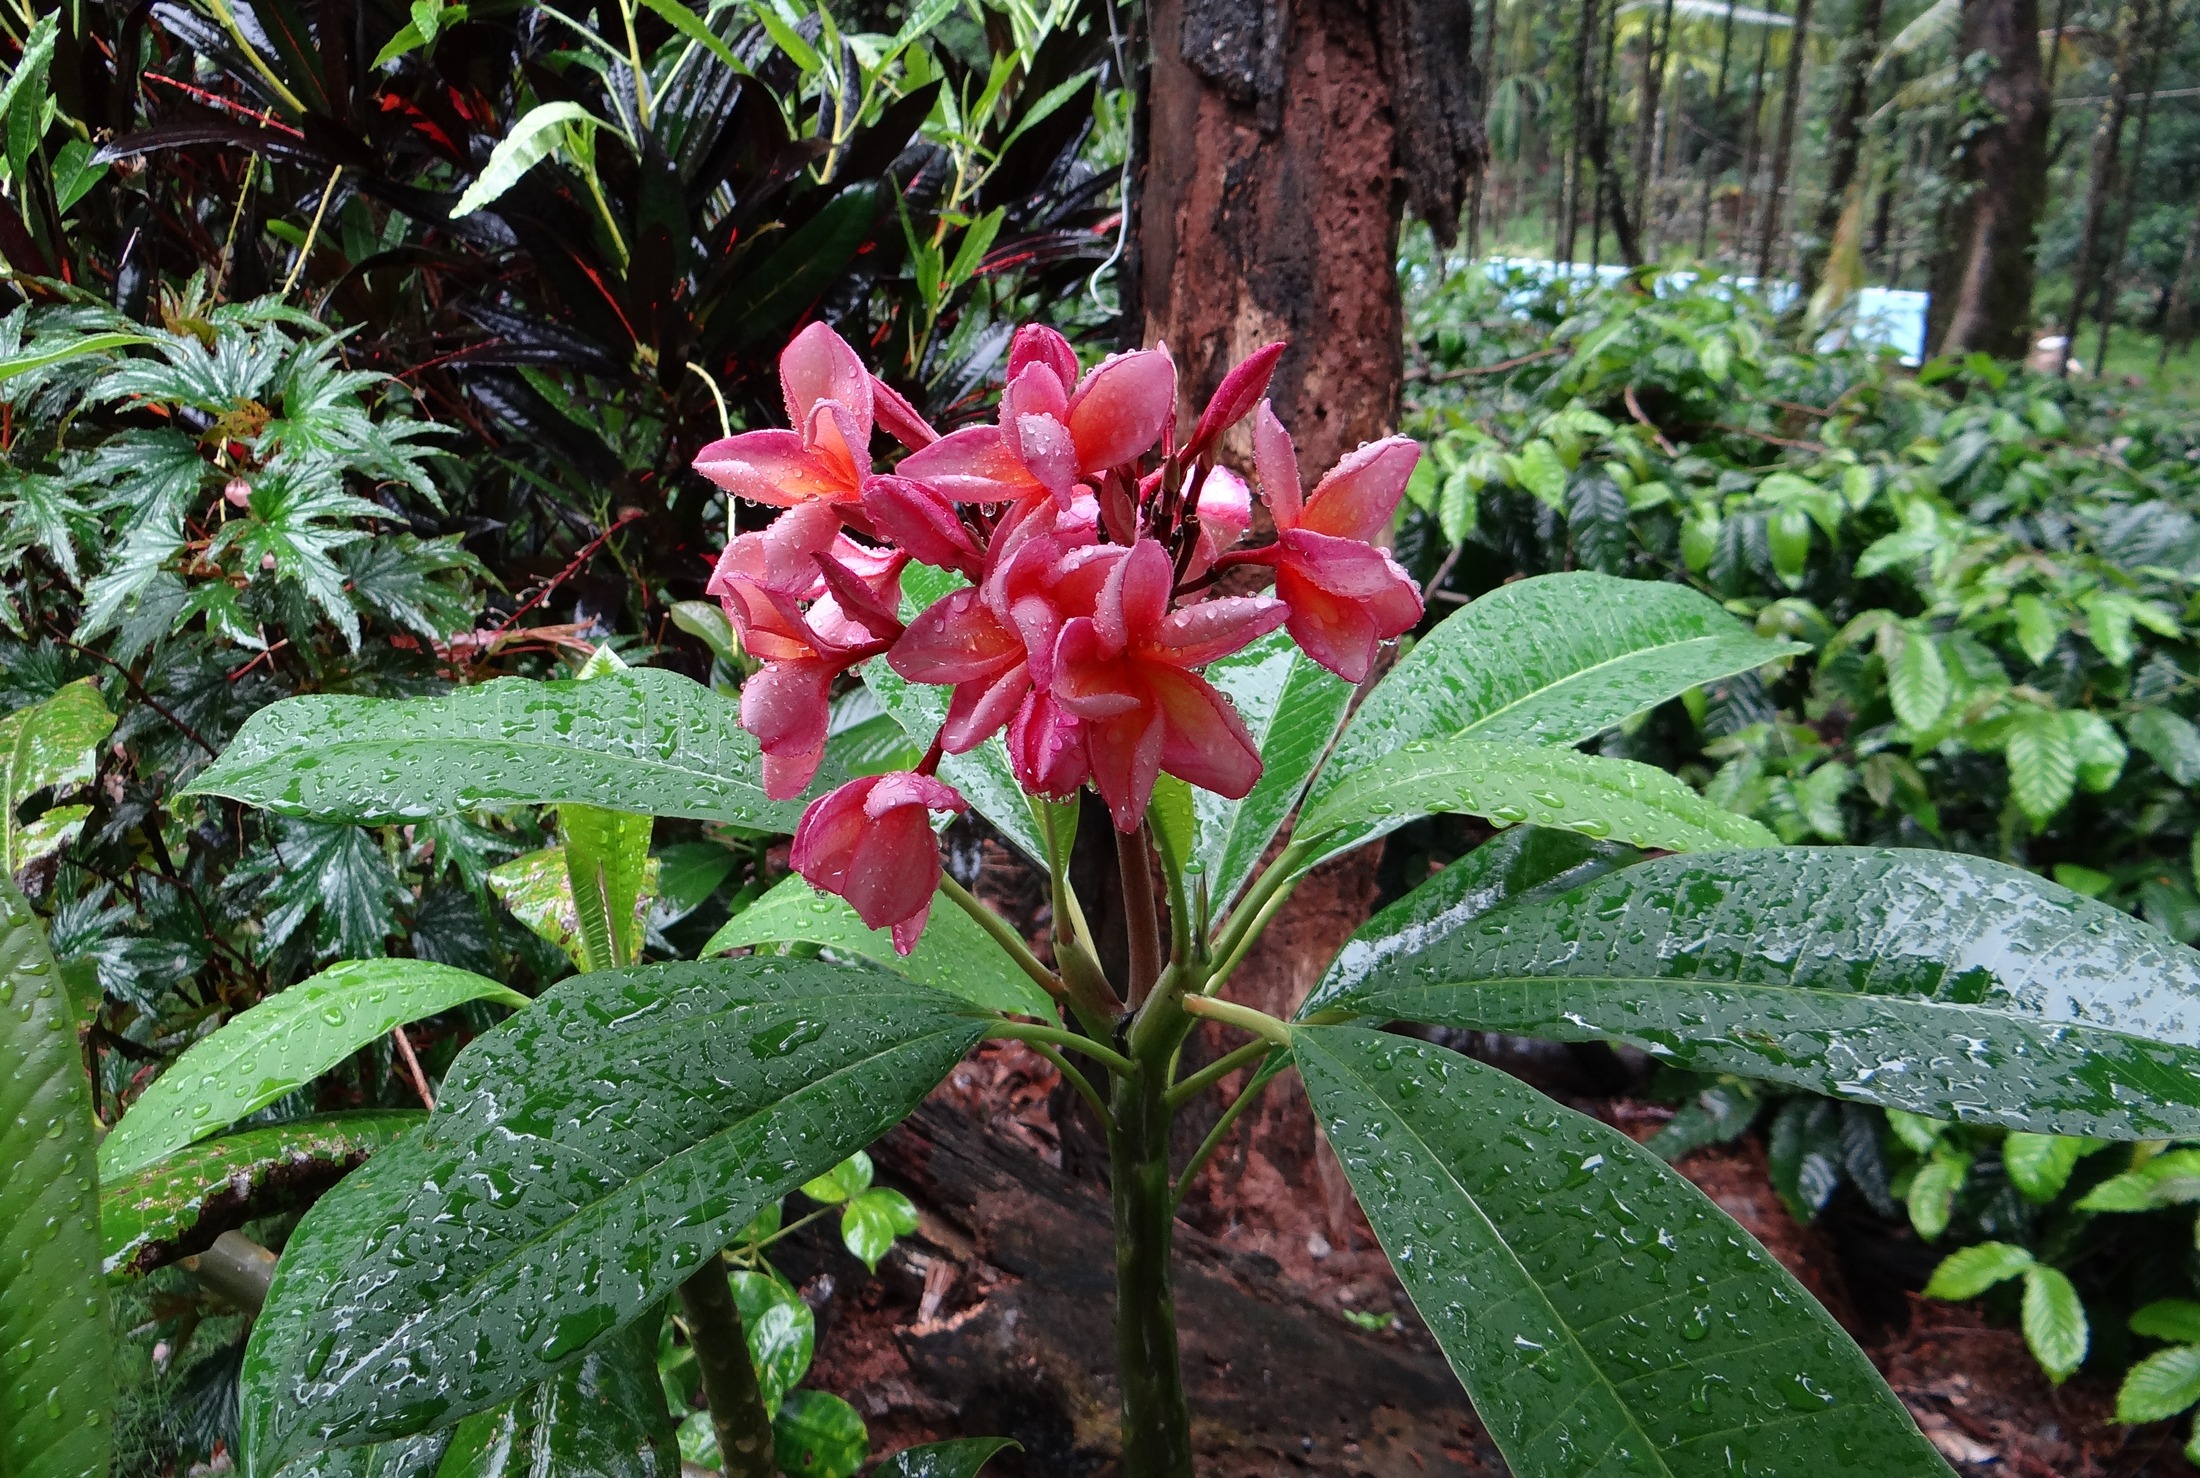
plant, flower, red, herb, botany, garden, flora, wildflower, shrub, india, plumeria, frangipani, flowering plant, plumeria rubra, temple tree, woody plant, land plant, red frangipani, rain soaked, madikeri